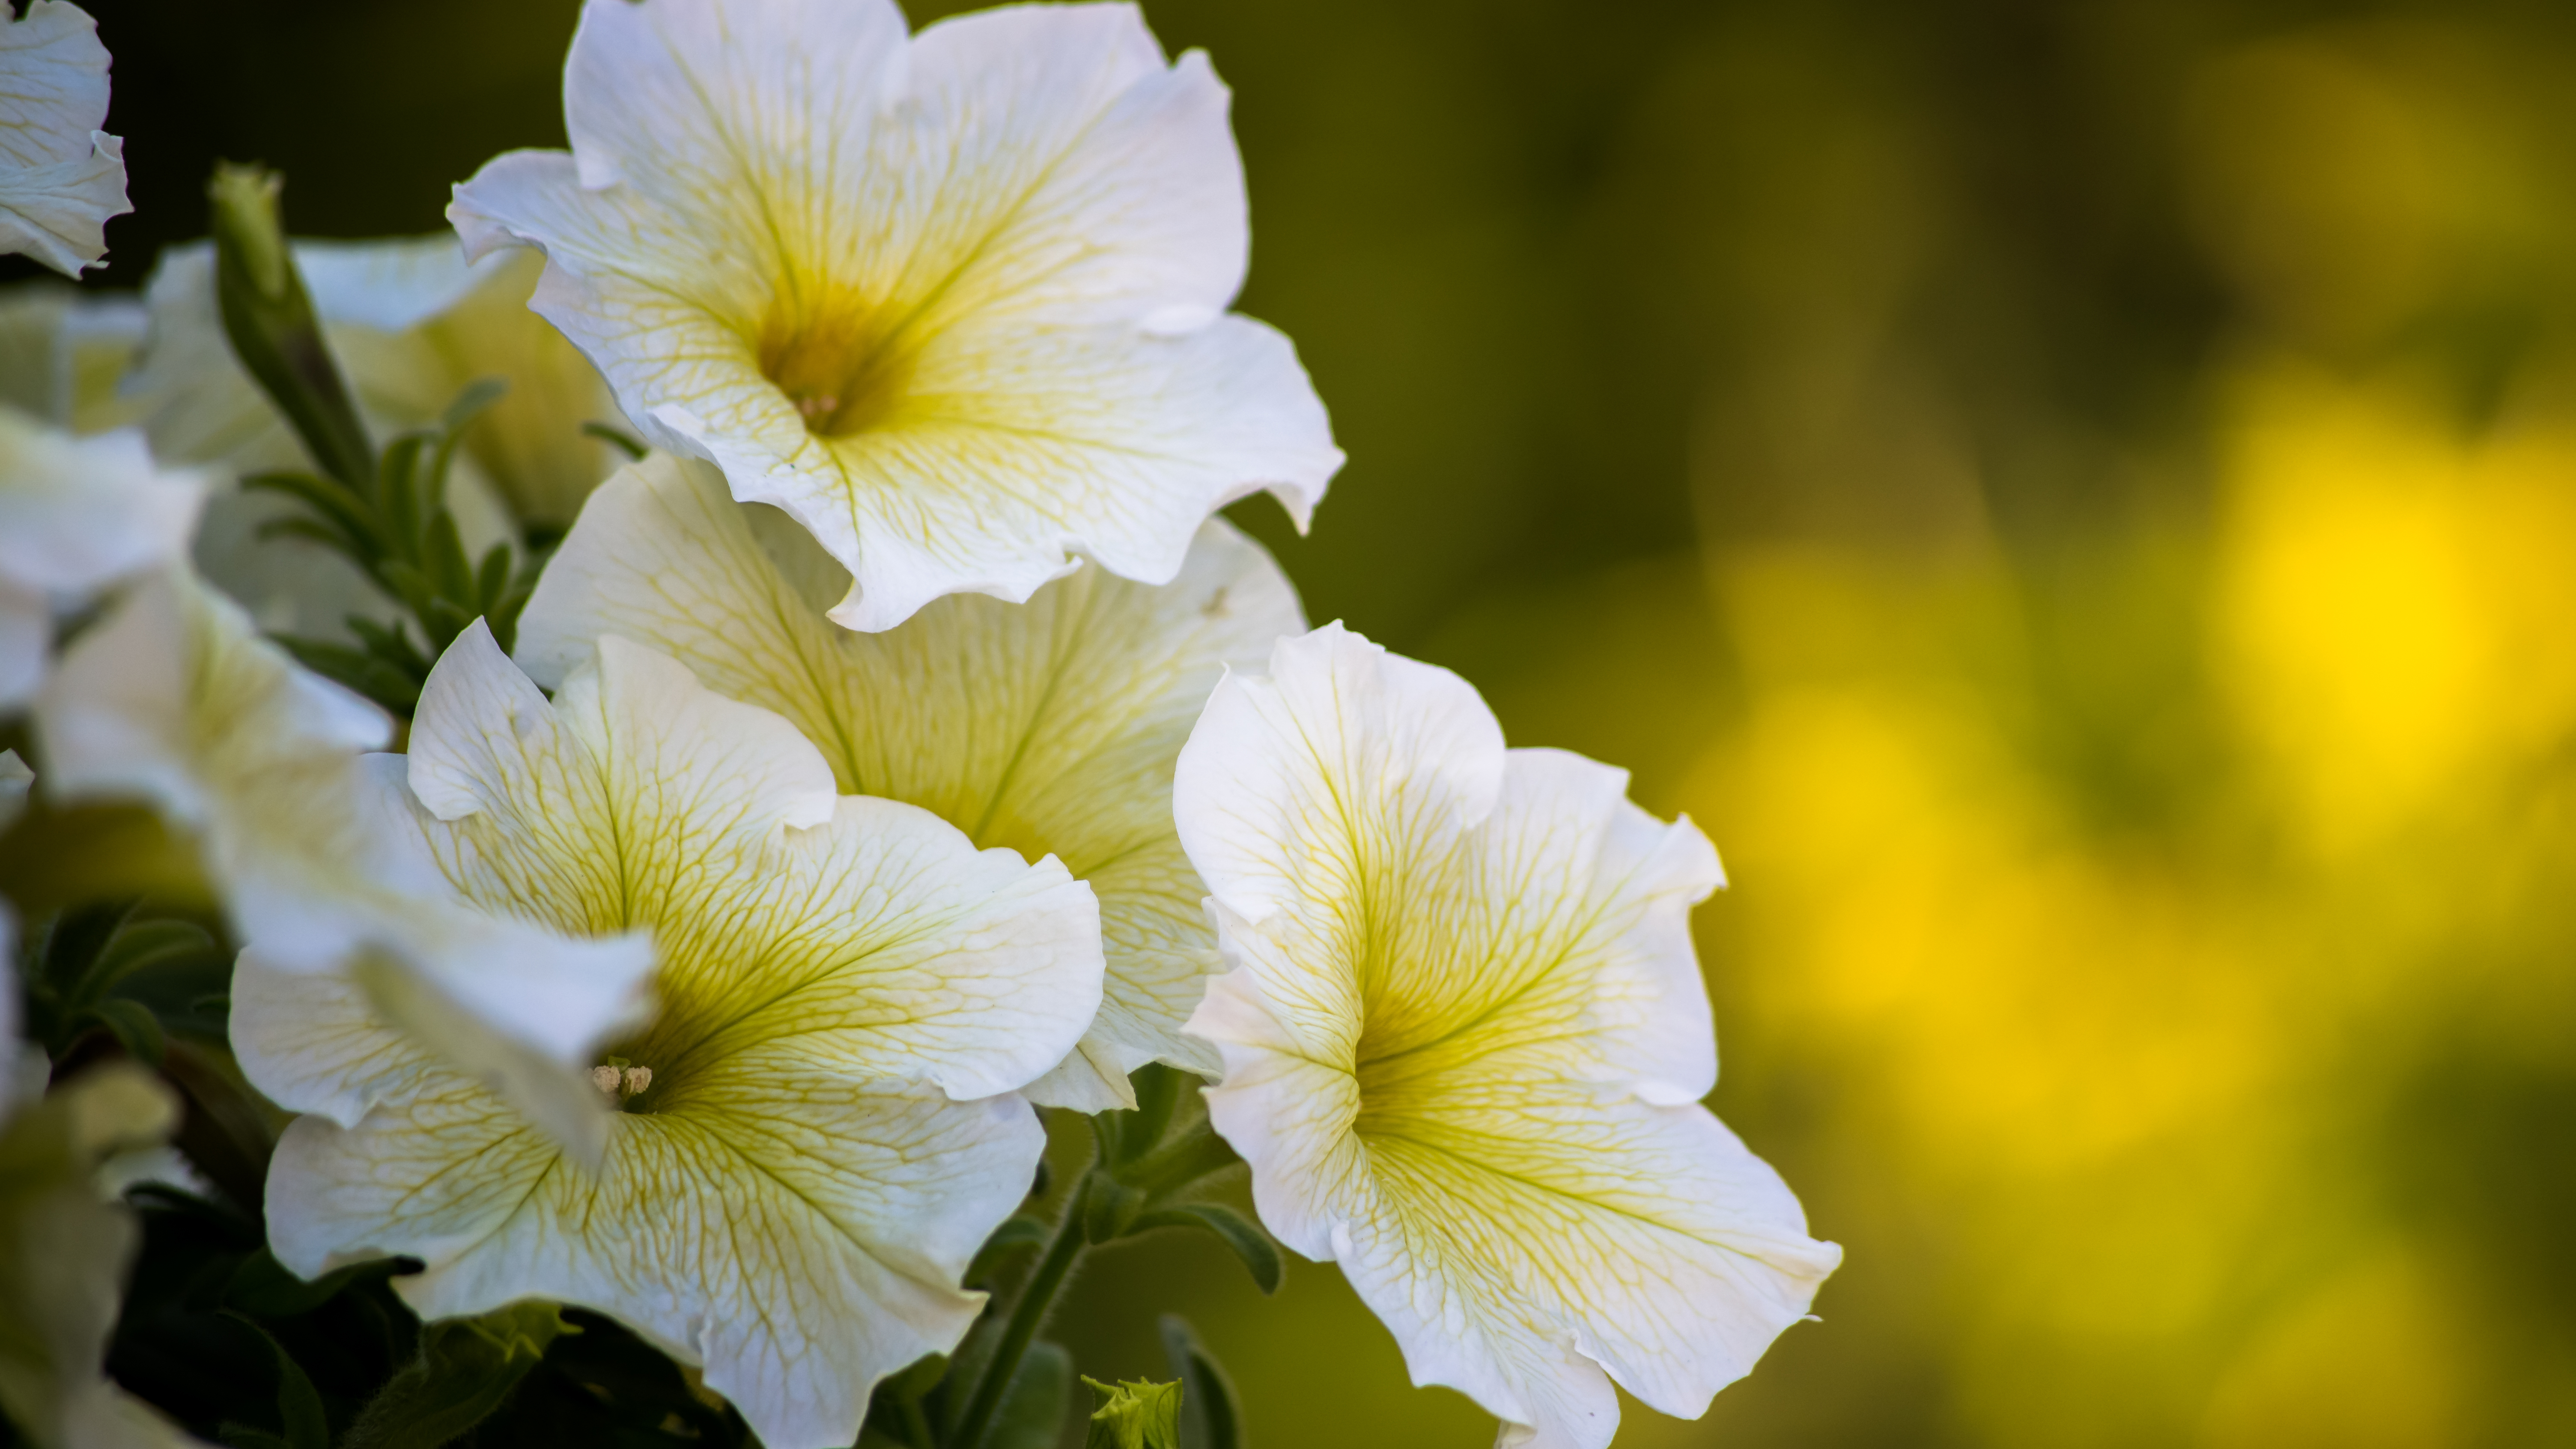
nature, blossom, plant, photography, sunlight, flower, petal, floral, green, natural, botany, blooming, yellow, garden, flora, wildflower, flowers, close up, outdoors, iris, eye, wildflowers, macro photography, flowering plant, plant stem, land plant